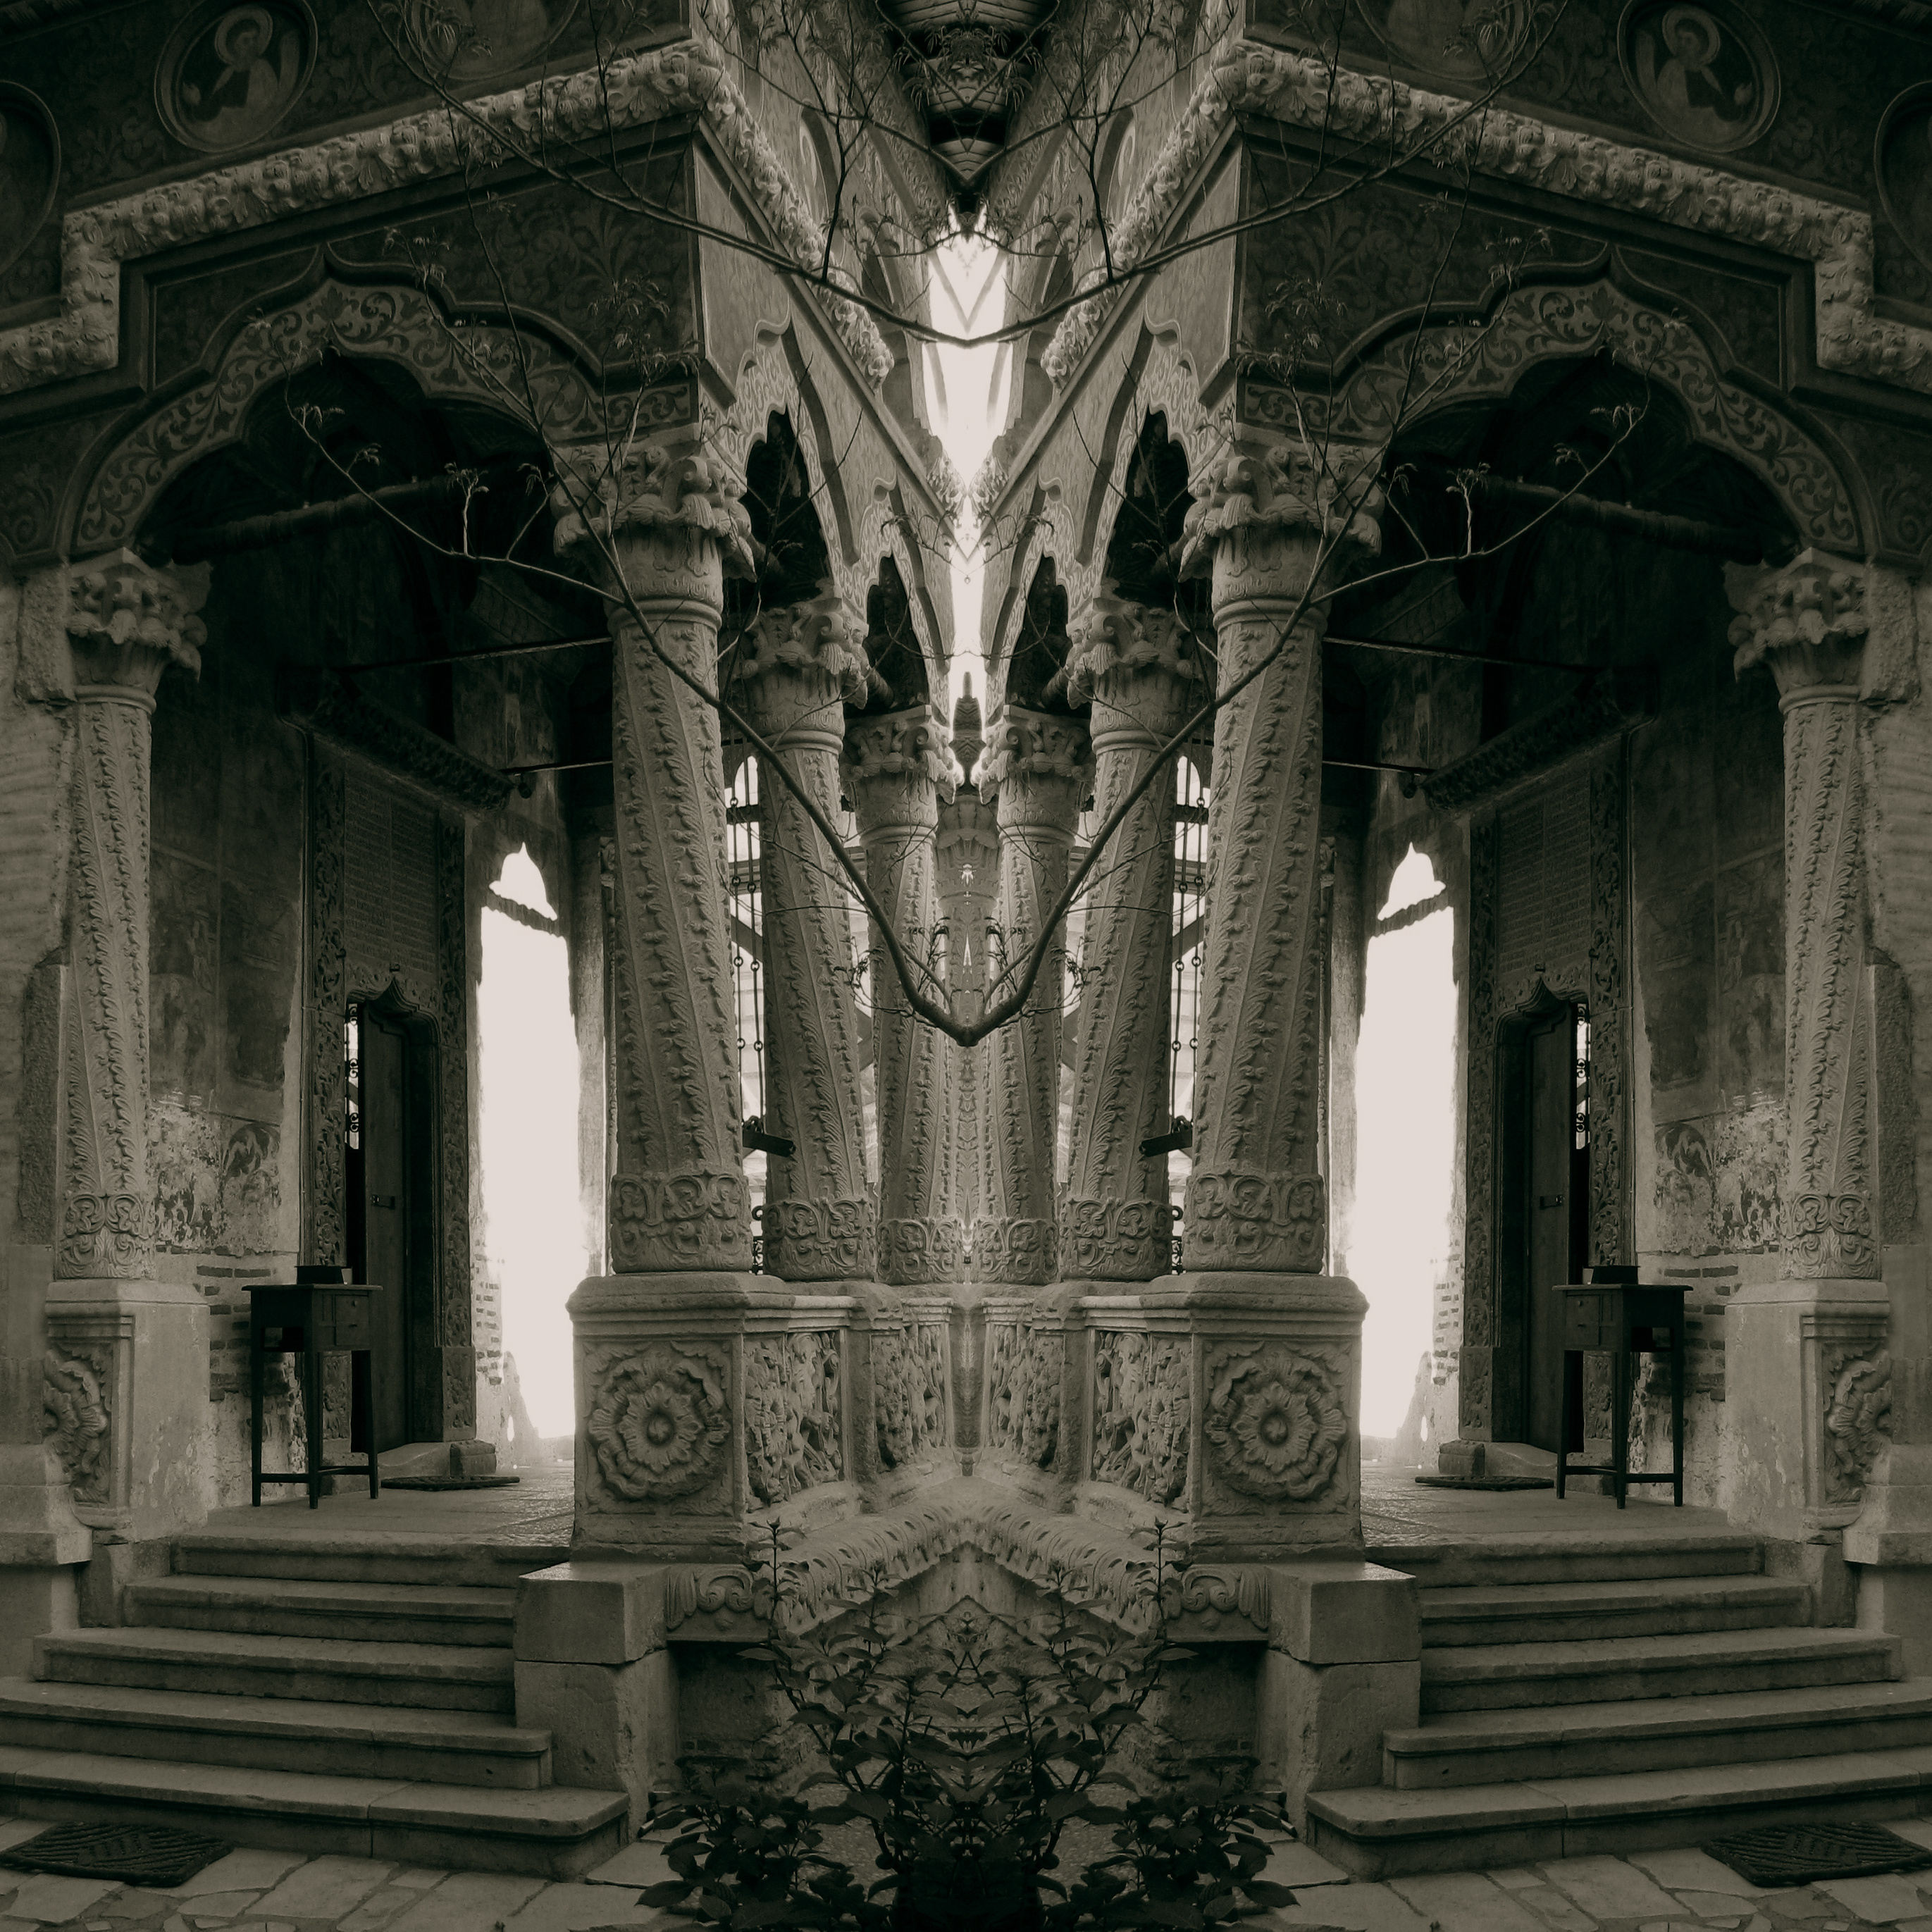
black and white, architecture, structure, photography, building, monument, photo, europe, statue, arch, column, church, cathedral, chapel, monochrome, place of worship, photos, sculpture, de, temple, ruins, monastery, symmetry, fotografie, christianity, arc, eastern, romania, convent, arhitectura, orthodoxy, romanian, patrimoniu, stavropoleos, lmibiima1946401, gothic architecture, rorschachinkblottest, promitsanumaibeu, fiecarecuvenetialui, monochrome photography, ancient history